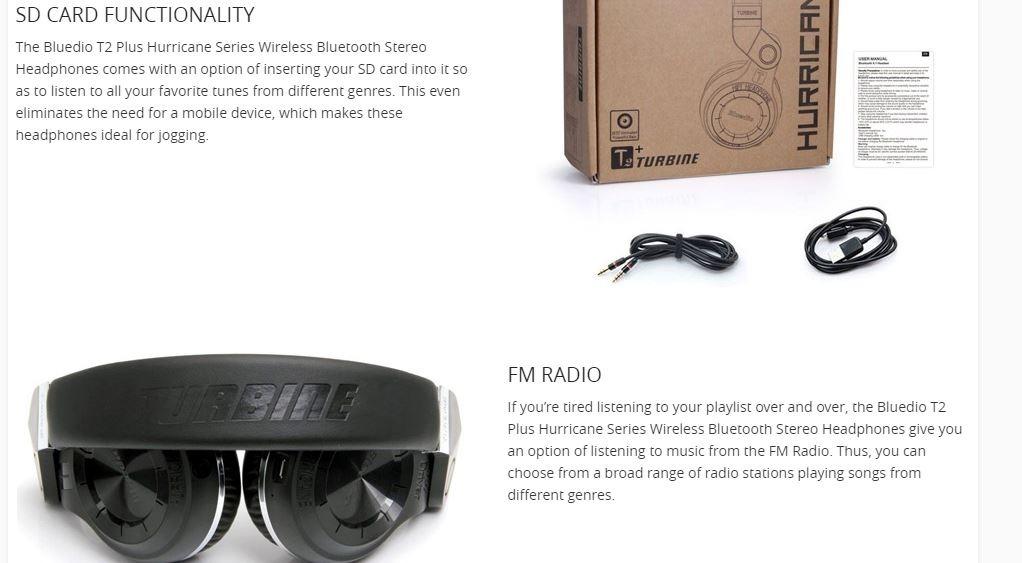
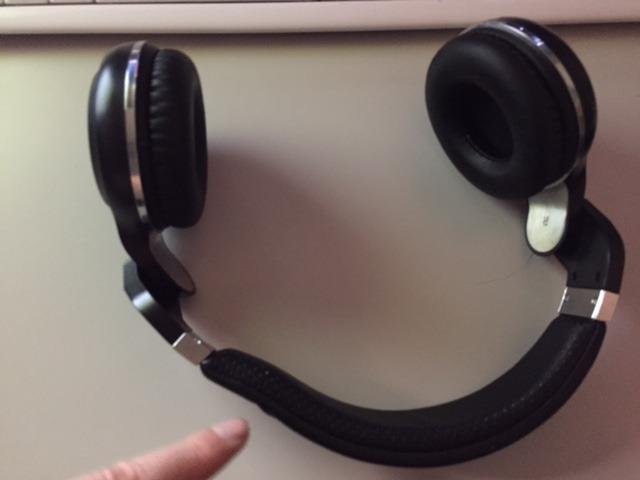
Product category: headphones
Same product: yes